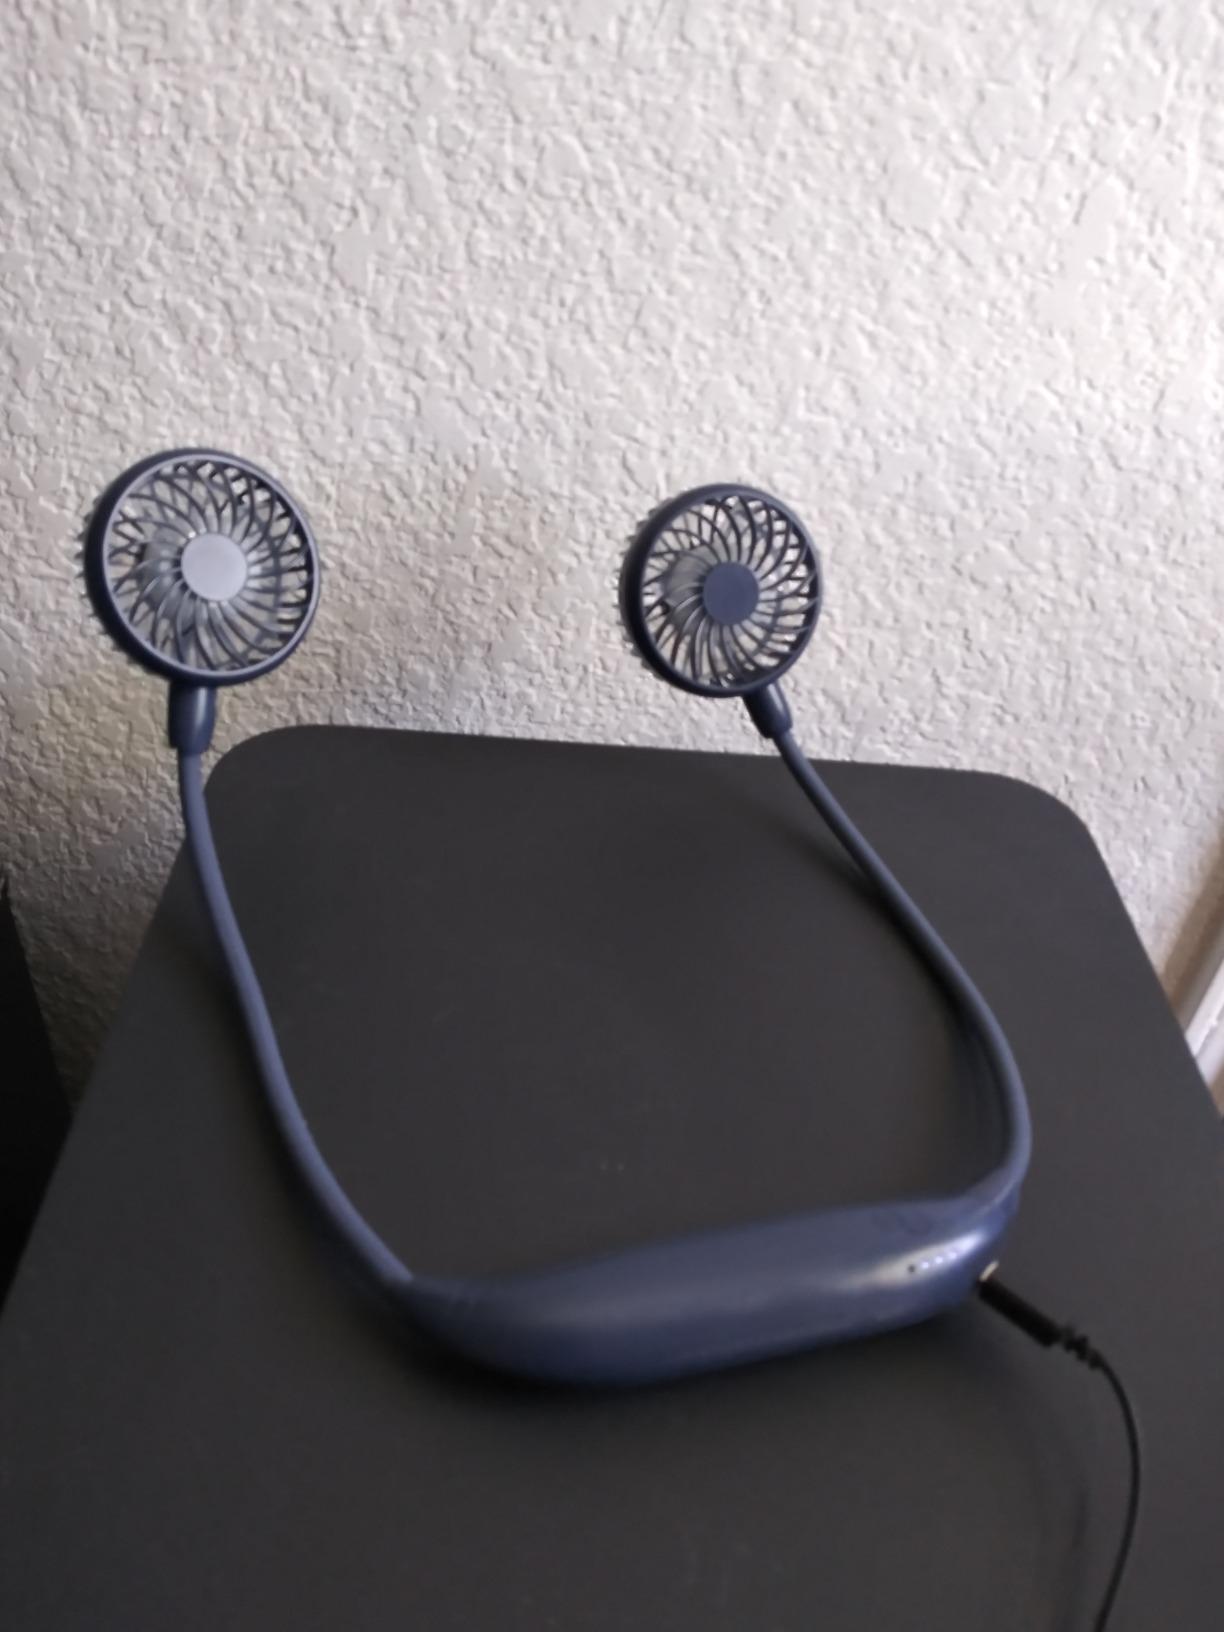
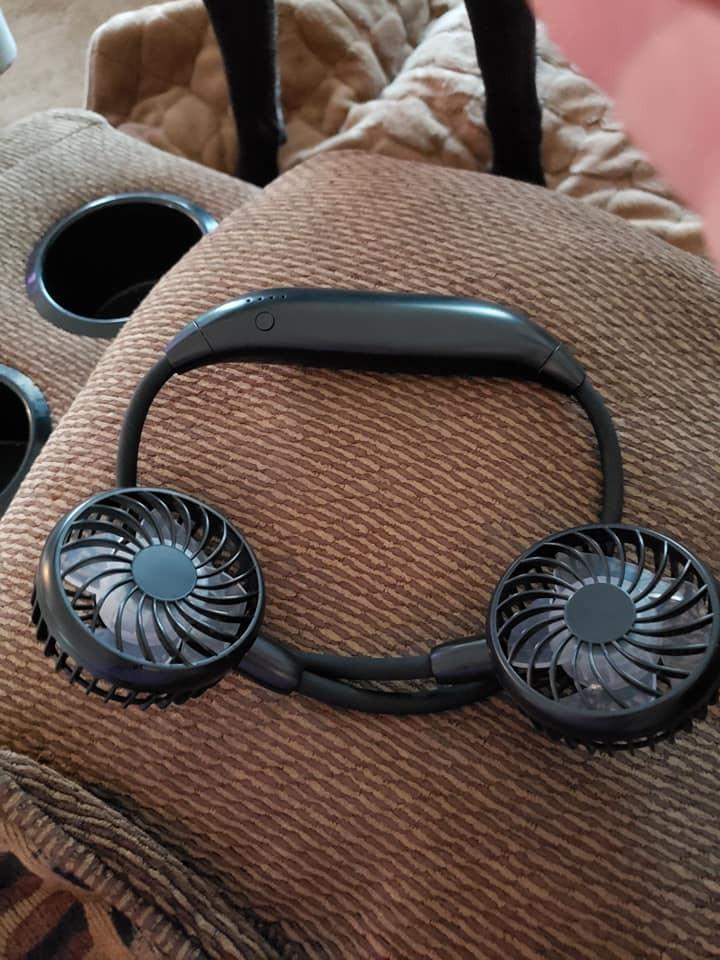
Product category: fan
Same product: no